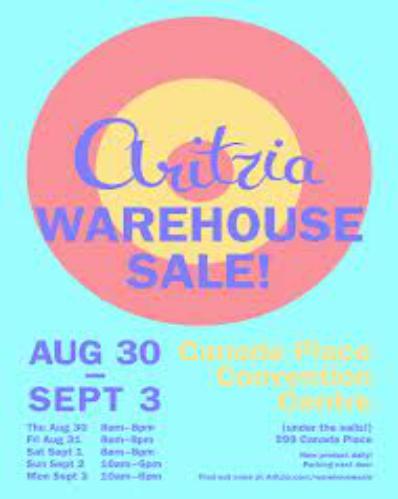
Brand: Aritzia
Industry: Clothes